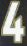
Number: 4